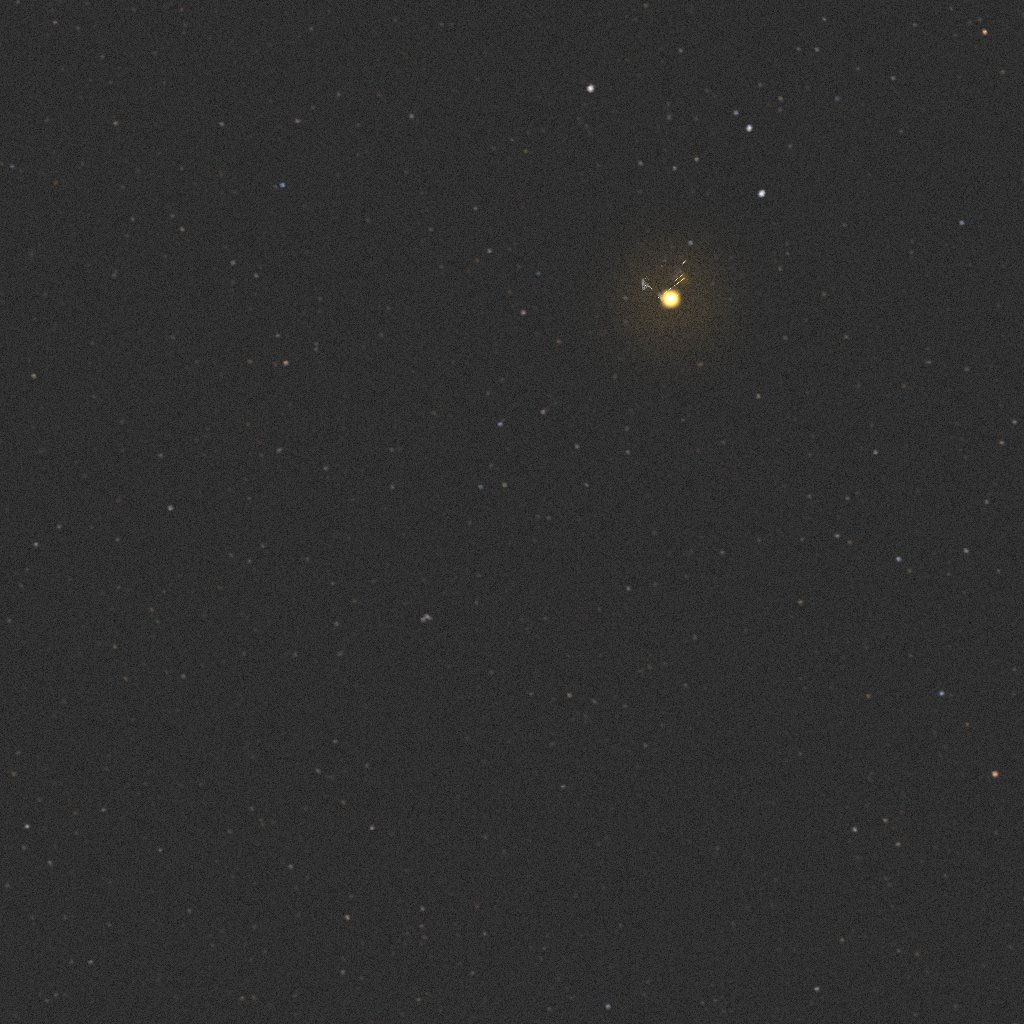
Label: earth_observation_sat_1